Hidehisa Otsuji

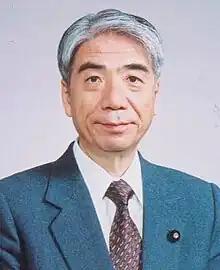
Official portrait, 2004

is a Japanese politician who served as the President of the House of Councillors from 2022 to 2024. A member of the Liberal Democratic Party, he has been a member of the House of Councillors since 1989, serving as Vice President of the House of Councillors from 2010 to 2012 and as Minister of Health, Labour and Welfare from 2004 to 2005.